Civic Center Plaza

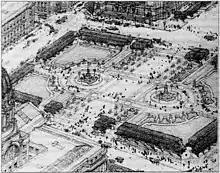
Original design concept sketch from A.L. Warswick, c. 1912

According to the San Francisco Recreation & Parks Department, the size of Civic Center Plaza ranges from .